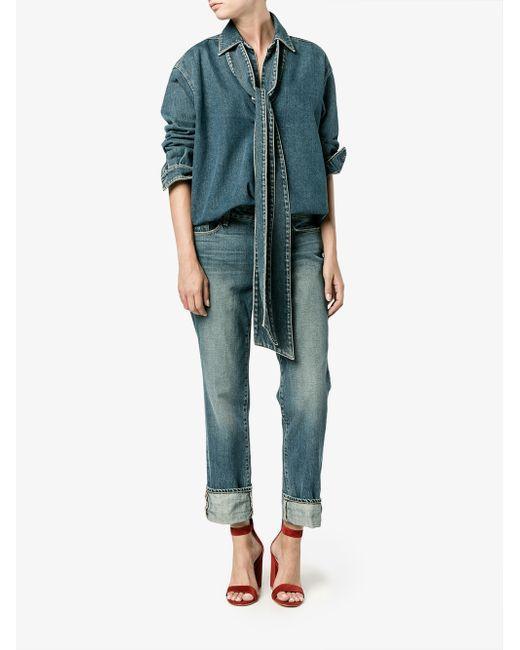
Vollärmliges Jeanshemd für Damen